Roly Keating

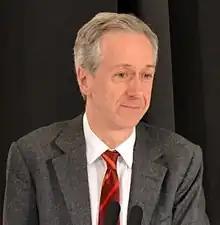
Keating in 2013

Sir Roland Francis Kester Keating (born 5 August 1961) is a British executive who was chief executive of the British Library from September 2012 to December 2024.